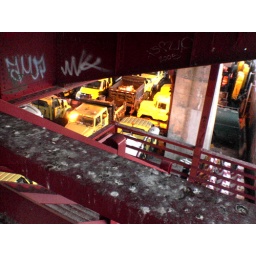
yellow trucks beams and bird crap under Pulaski bridge (DSC06963)